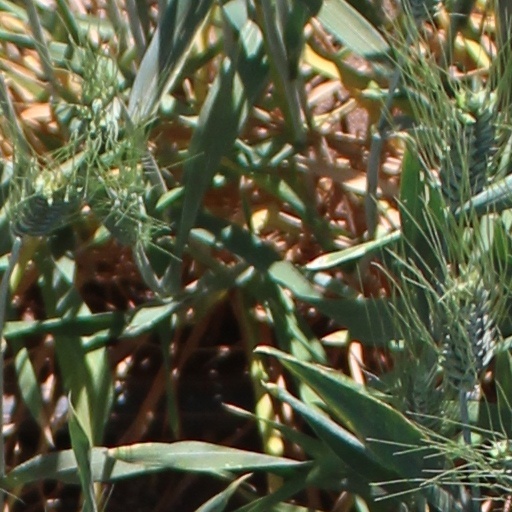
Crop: wheat